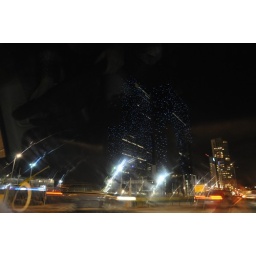
moving in car and rotterdam building at night